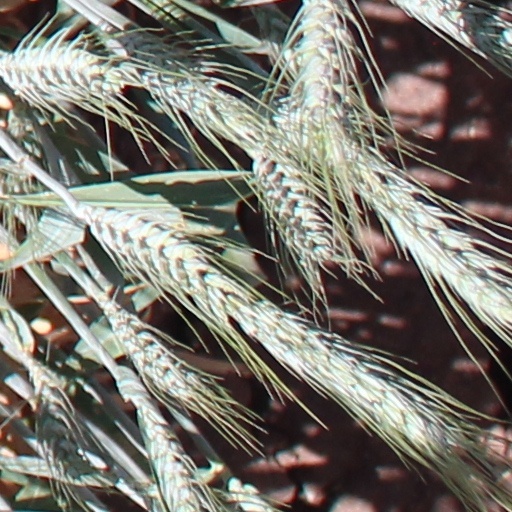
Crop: wheat